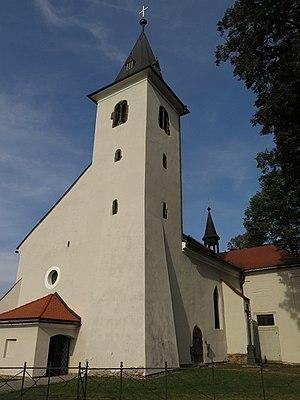
Záblatí est une commune du district de Prachatice, dans la région de Bohême-du-Sud, en République tchèque. Sa population s'élevait à 346 habitants en 2018.